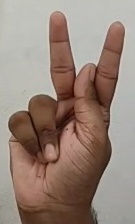
ASL sign: K